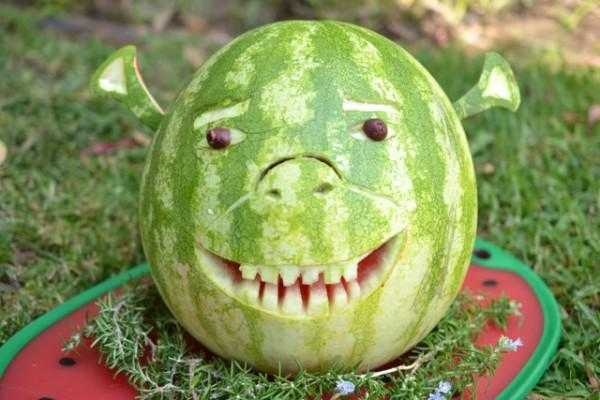
Label: Watermelon